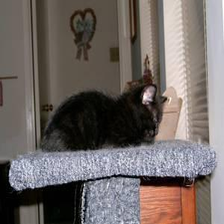
Species: cat
Breed: Bombay